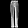
Label: Trouser